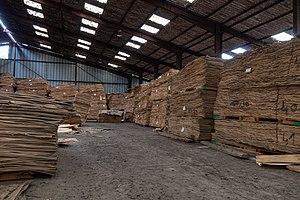
Stockage de bois déroulé à l'ancienne usine Mathé d'Irleau
Le Marais poitevin est une région naturelle de France à cheval entre les départements de Vendée, des Deux-Sèvres et de Charente-Maritime ainsi qu'entre les régions Nouvelle-Aquitaine et Pays de la Loire.